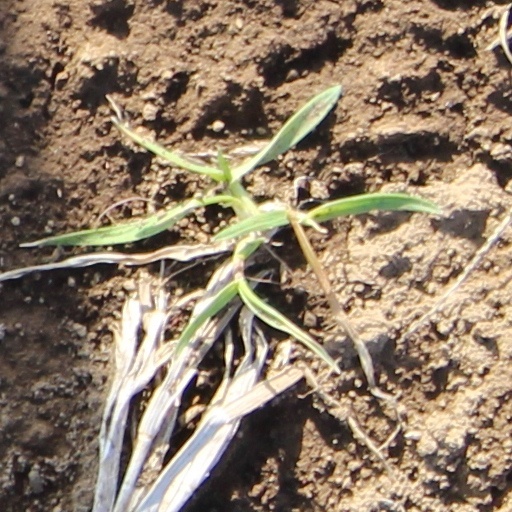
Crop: wheat